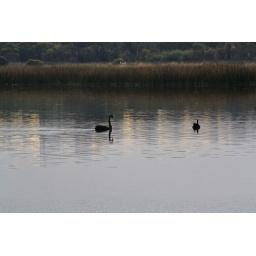
Some black swans swimming at Lake Joondalup in search of their next meal